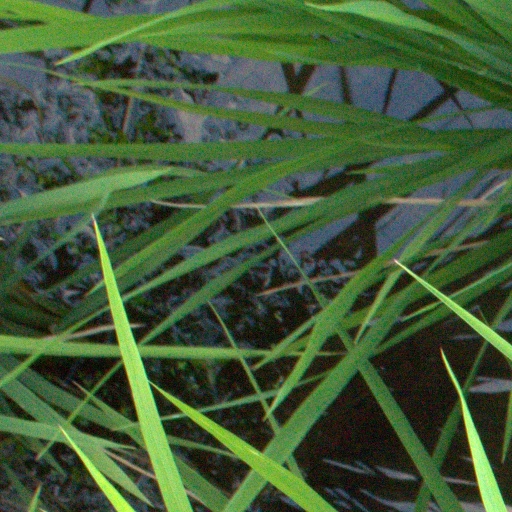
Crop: rice